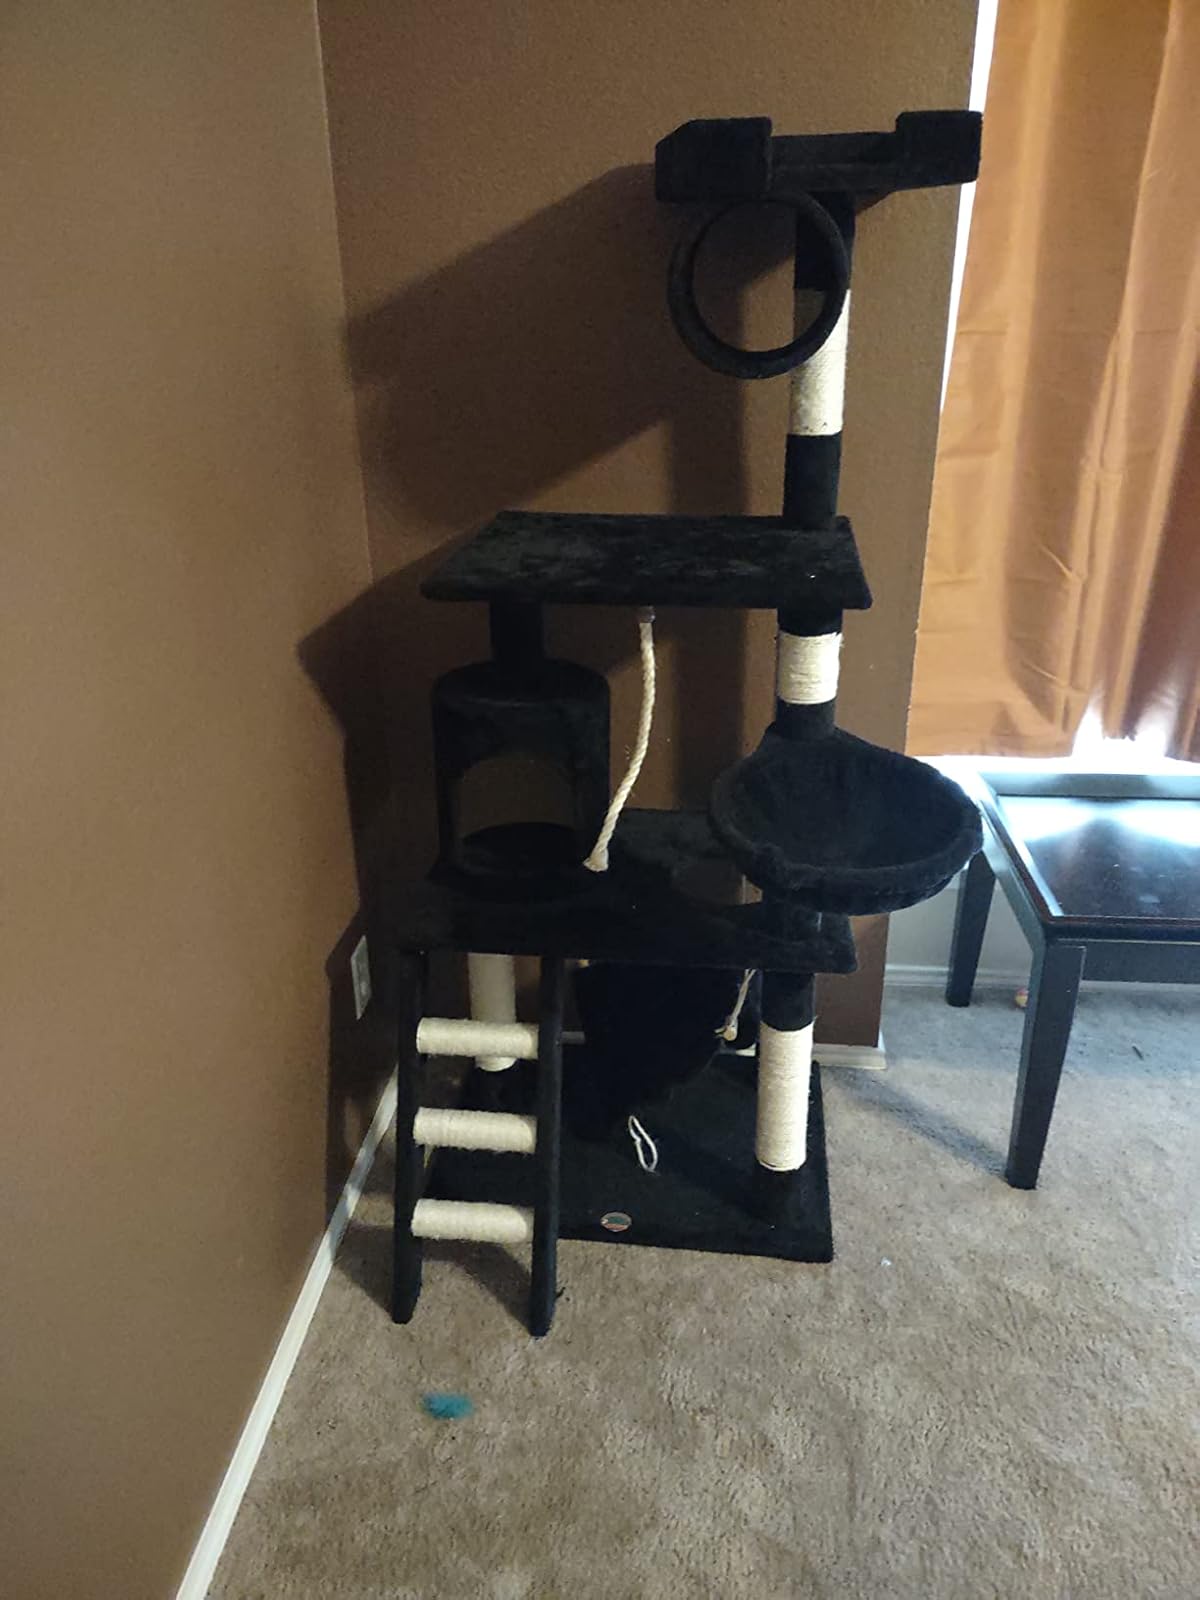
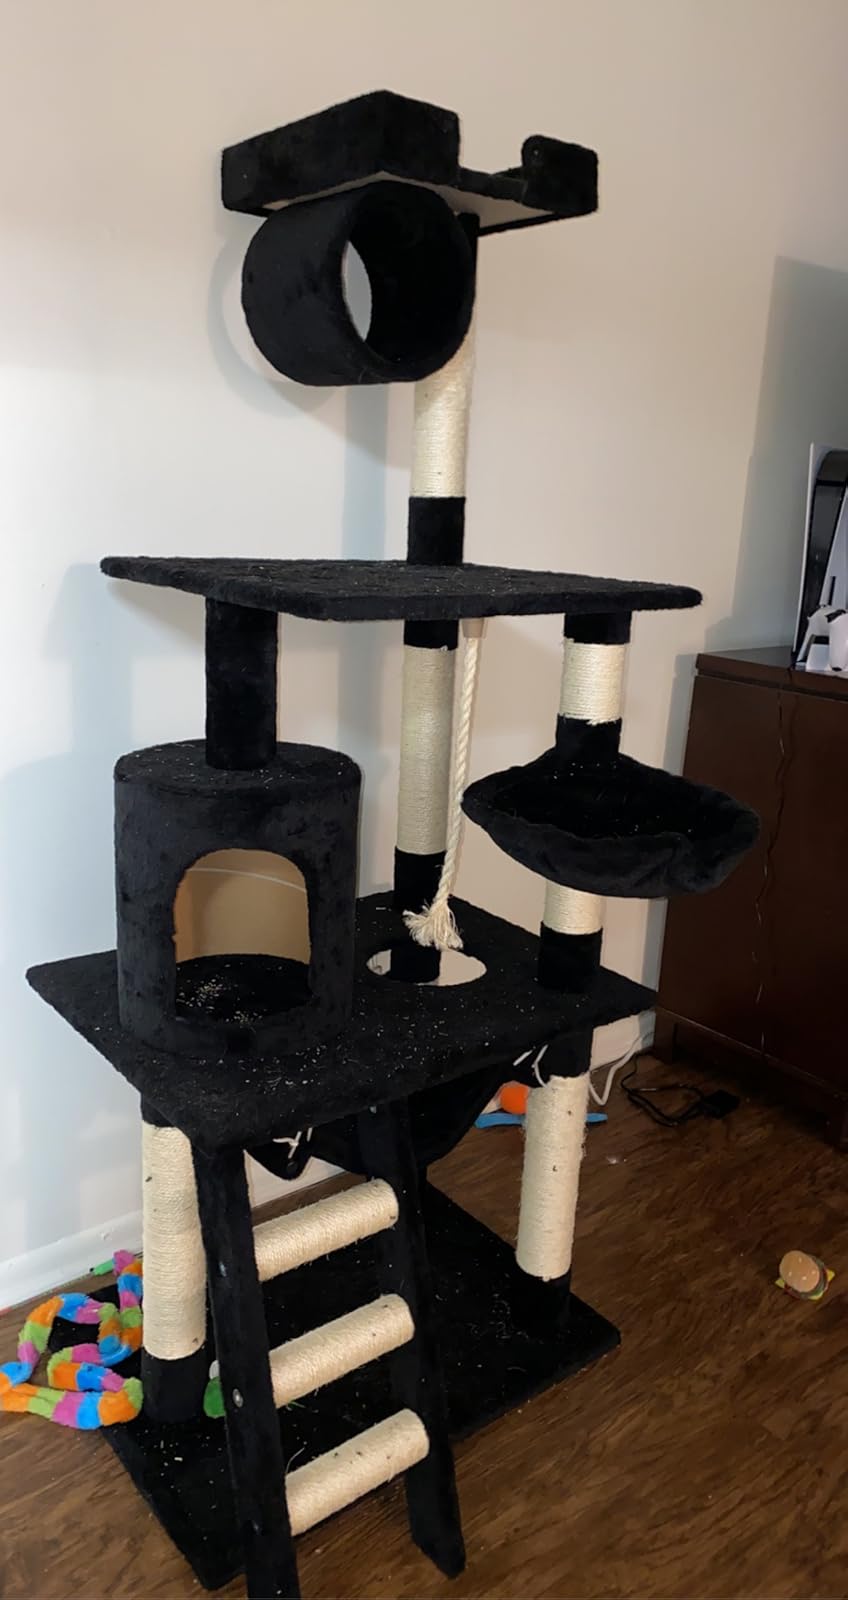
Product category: items_cat tree
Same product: yes